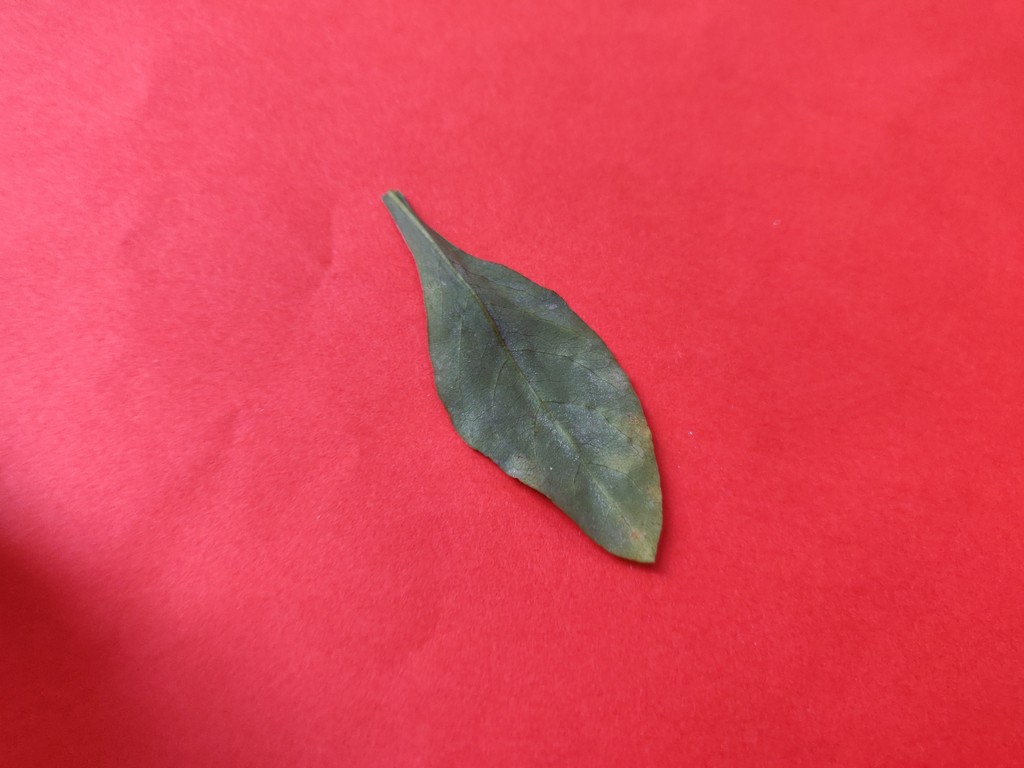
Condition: Unhealthy
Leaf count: single
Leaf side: back